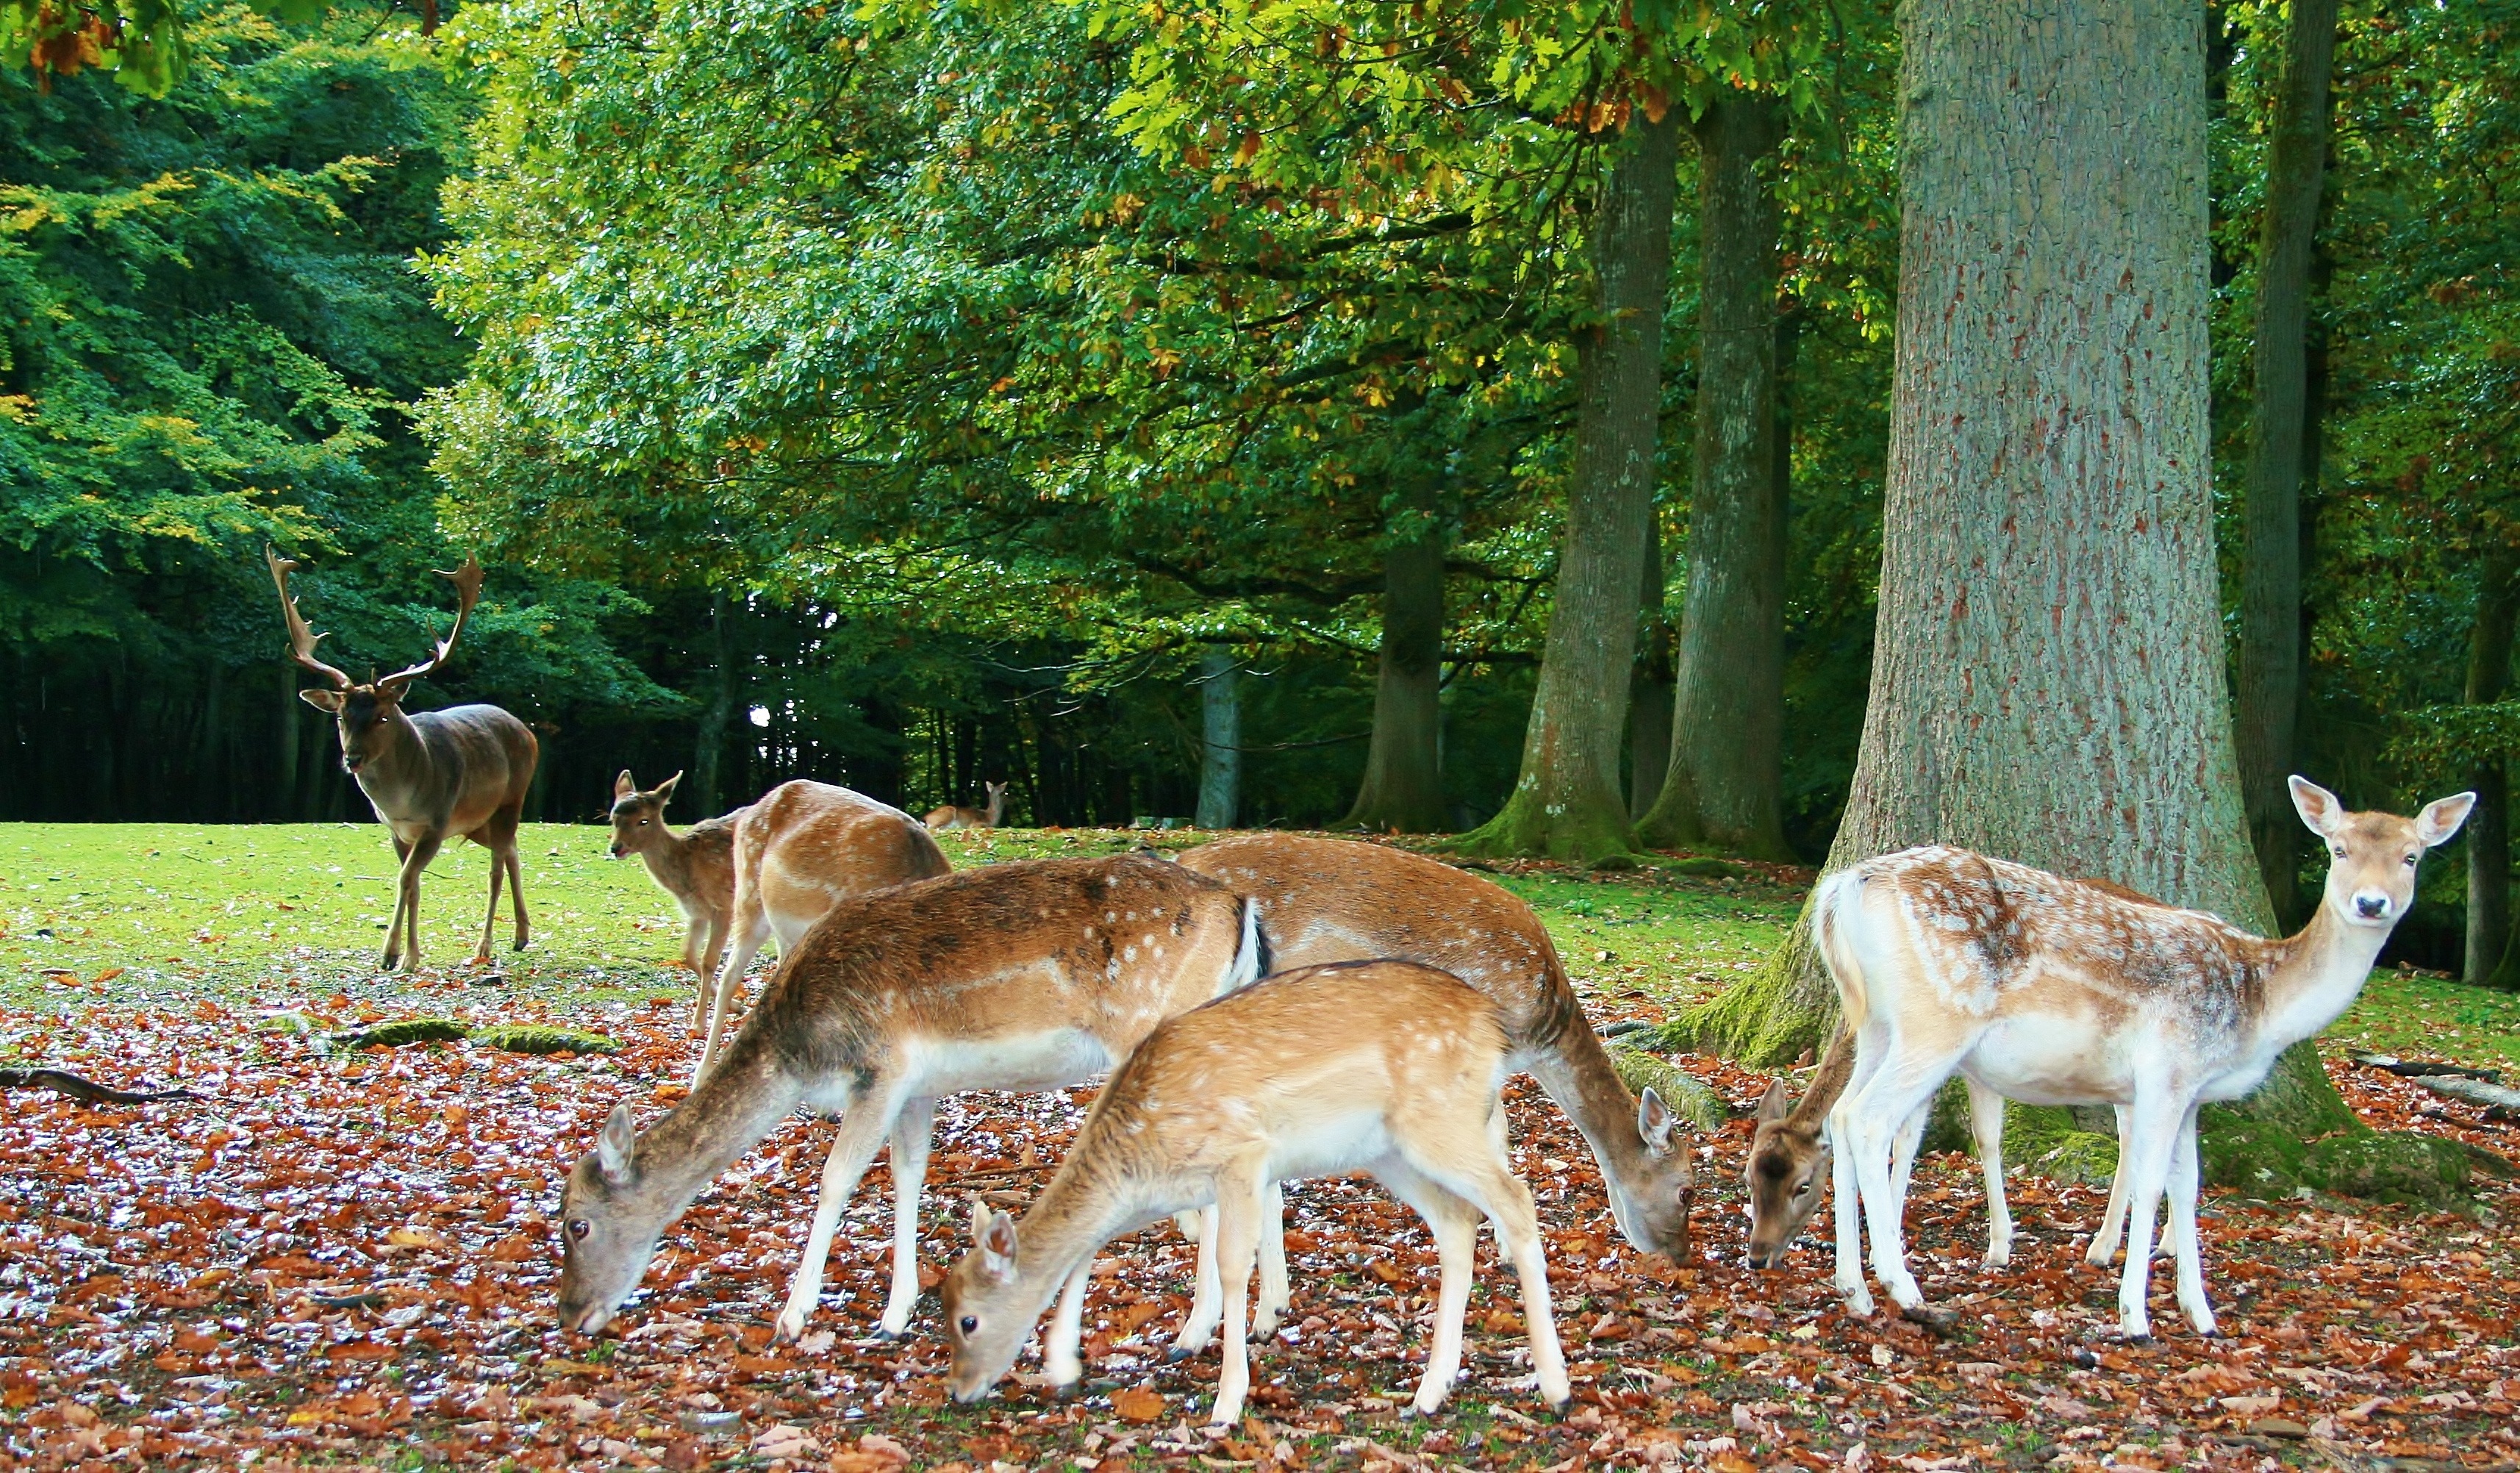
grass, wilderness, meadow, wildlife, deer, herd, grazing, autumn, mammal, fauna, vertebrate, woodland, ecosystem, white tailed deer, pack animal, woodsman, deer species